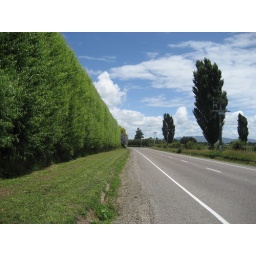
A typical road in the kiwi fruit growing area. Huge hedges to protect the crop.